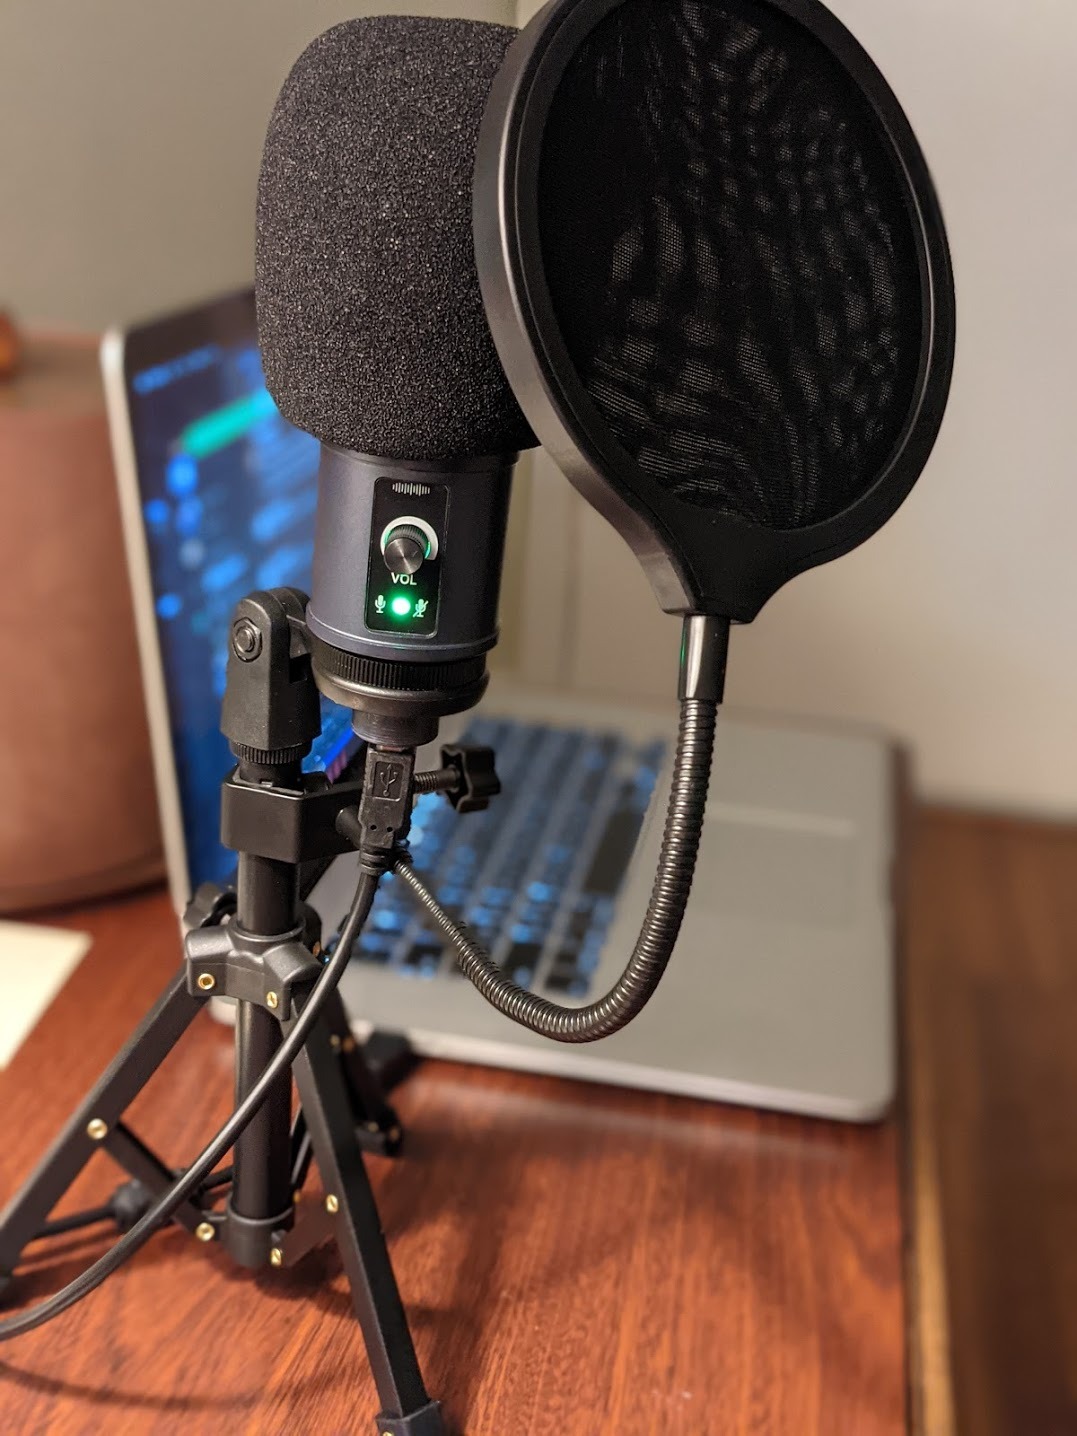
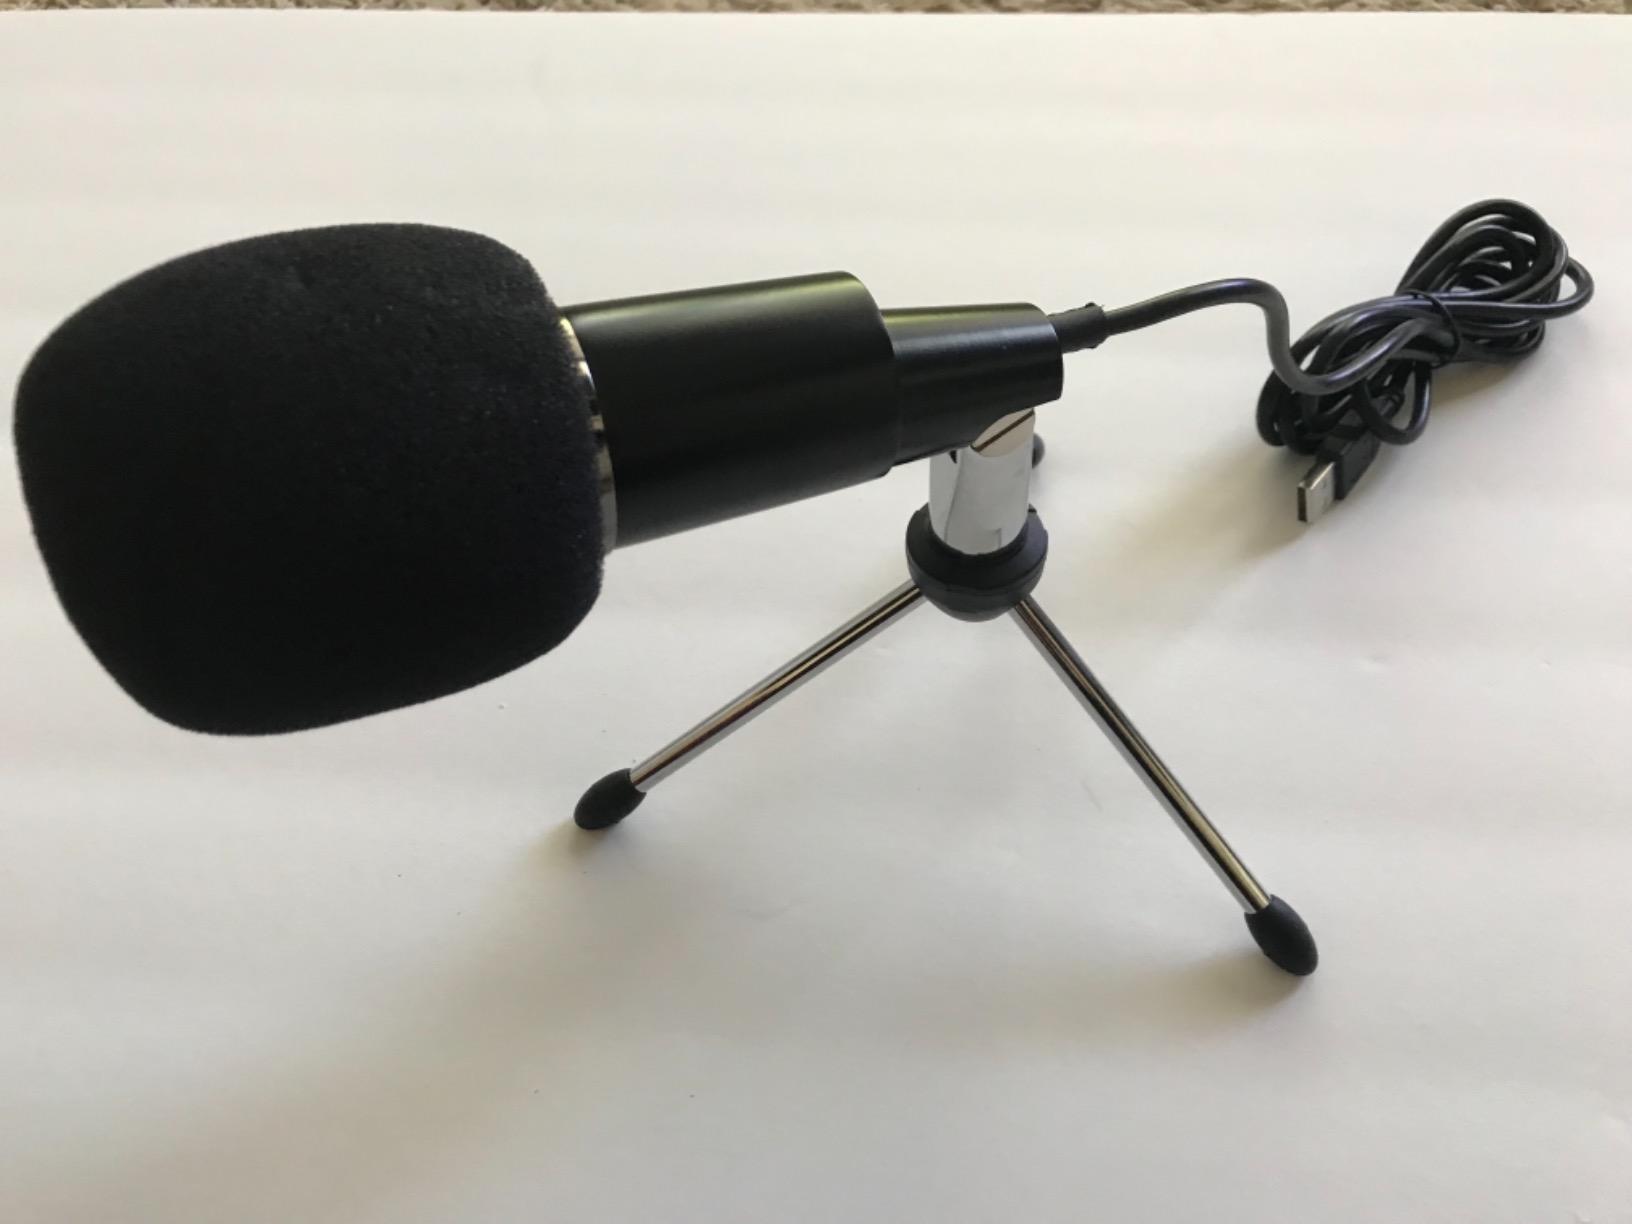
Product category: microphone
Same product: no